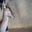
Label: deer